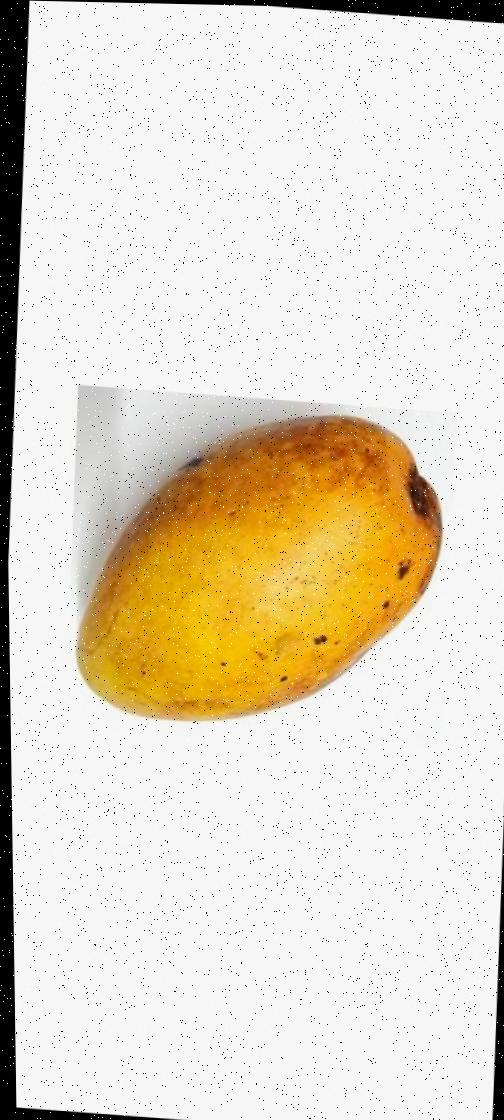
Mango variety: Bari-11